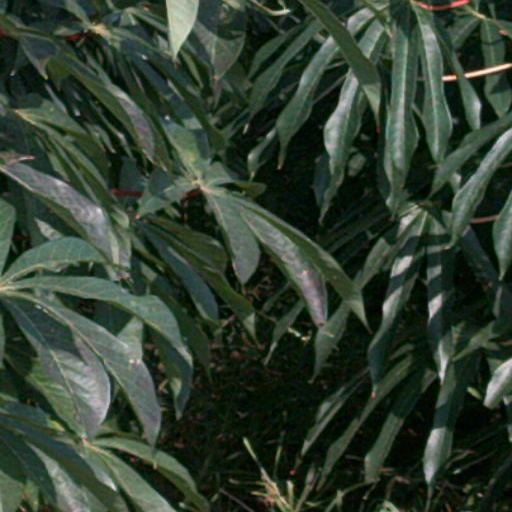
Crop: cassava